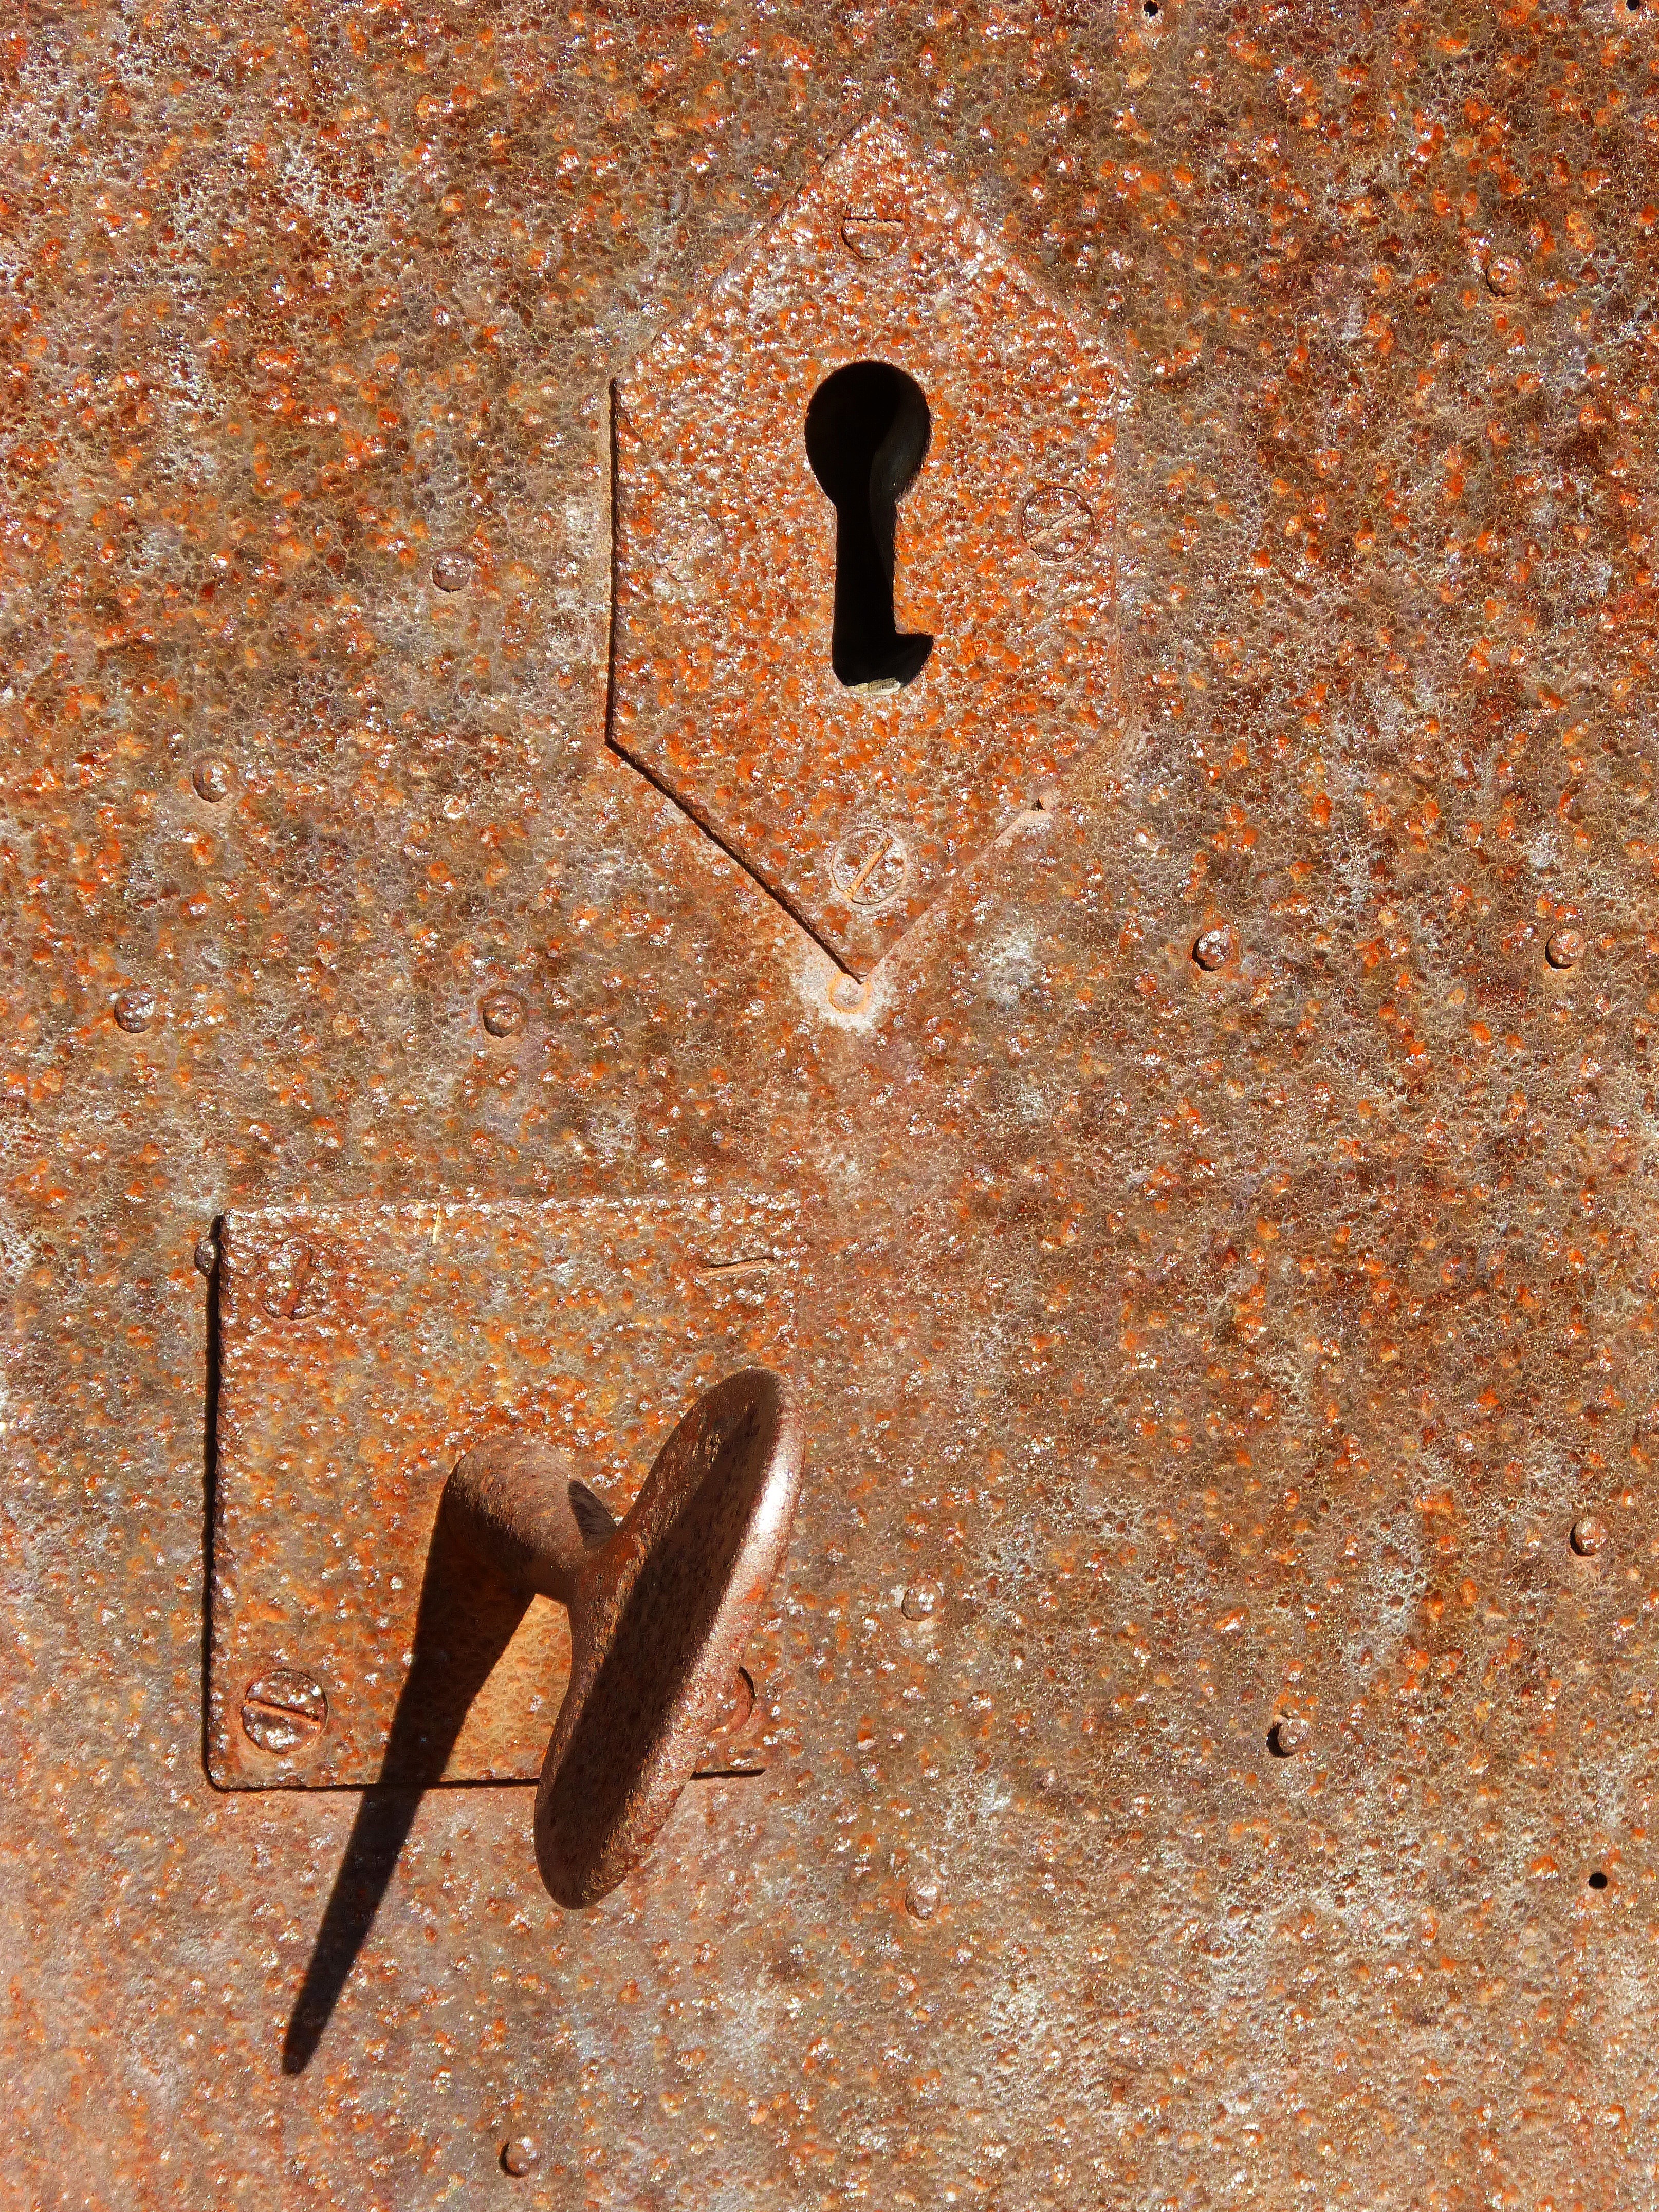
wood, floor, wall, metal, brick, door, material, rusty, iron, lock